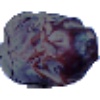
Label: Dates 1